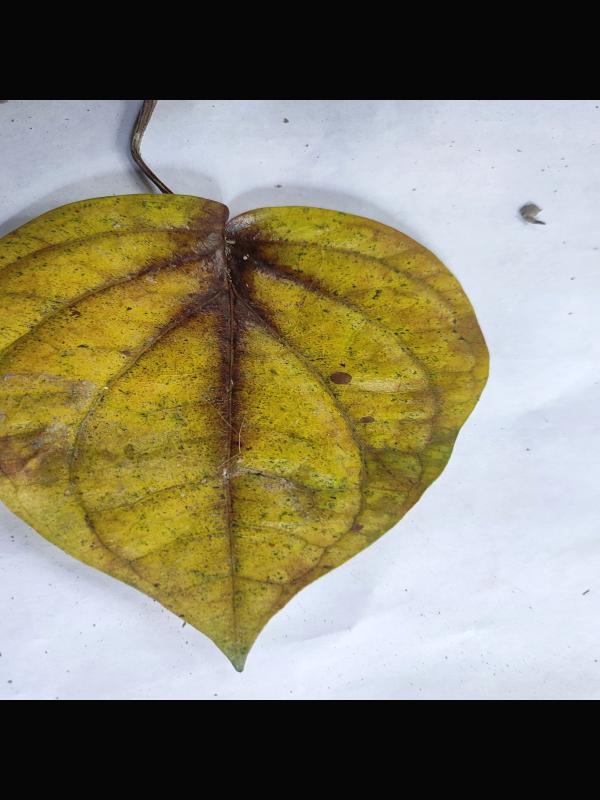
Label: Dried_Leaf